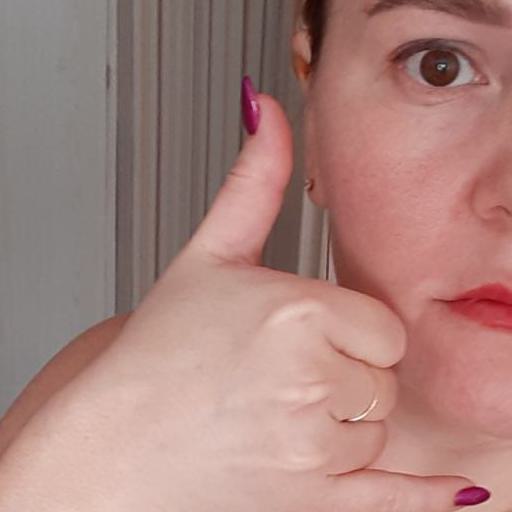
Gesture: call